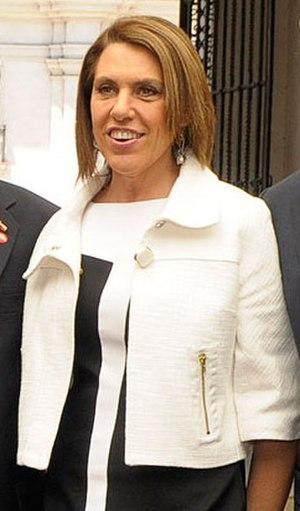
Vivian Nina Kreutzberger Muchnick, est une animatrice de télévision chilienne.